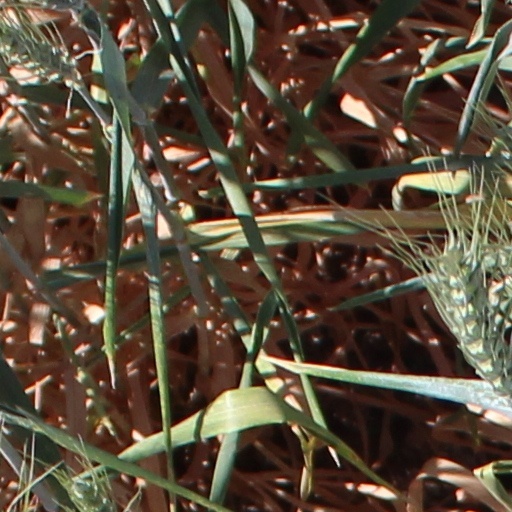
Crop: wheat